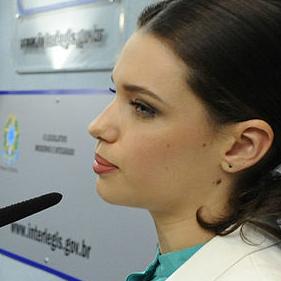
Age: 20